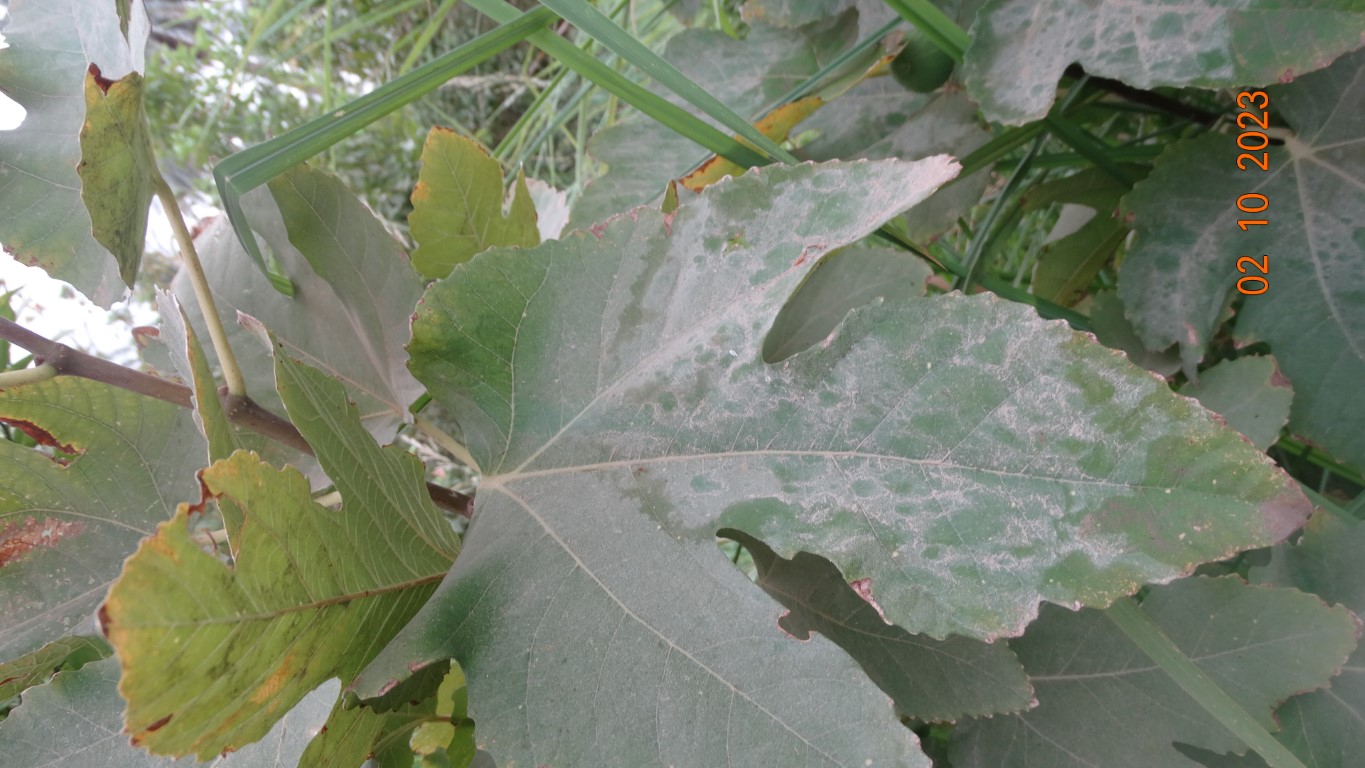
Label: healthy